Pennsylvania Route 167

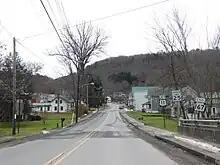
PA 167 southbound approaching its southern terminus with US 11 in Hop Bottom

PA 167 begins at an intersection with US 11 in the borough of Hop Bottom, heading west on two-lane undivided Main Street. The route passes homes and businesses, turning northwest onto Greenwood Street. The road heads through fields and woods with some homes before crossing into Lathrop Township. Here, PA 167 heads northwest as an unnamed road, passing through forested areas with a few residences and occasional fields as it enters Brooklyn Township. The road heads through farmland and woodland with some homes, passing through the community of Brooklyn. The route turns to the north before heading northeast into more forested areas with some small fields and residences. PA 167 curves north again and runs through more rural areas, heading north-northwest into Bridgewater Township. The road enters more agricultural areas with some woods and homes, turning to the northwest. The route comes to an intersection with PA 706 in Tiffany, turning west to form a concurrency with that route. The two routes wind west through woodland with residential and commercial establishments. The road heads through more developed areas as it comes to an intersection with PA 29. Here, PA 167 and PA 706 turn southwest to join PA 29, passing businesses and crossing into the borough of Montrose. At this point, the road becomes Grow Avenue and passes homes. The three routes curve northwest onto Church Street and pass through more residential areas before heading into the commercial downtown of Montrose. Here, PA 29 splits southwest onto South Main Street and PA 167/PA 706 continues northwest, heading back into residential areas and turning southwest onto Wyalusing Avenue.